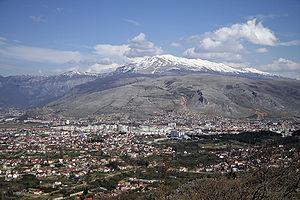
Mostar est une ville de Bosnie-Herzégovine située dans le canton d'Herzégovine-Neretva et dans la fédération de Bosnie-et-Herzégovine. Selon les premiers résultats du recensement bosnien de 2013, la ville intra muros compte 65 286 habitants et sa zone métropolitaine, appelée Grad Mostar, 113 169.